Padang

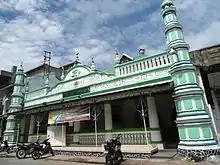
Masjid Muhammadan, a historic mosque in Padang

Padang is a common transit point for surfers travelling to Batu Islands and Mentawai Islands, and for tourists visiting the West Sumatran highlands. Padang Beach (known as Taplau or Tapi Lauik), stretching from Samudra Street until Puruih, is known for its sunsets and food stalls. The Kuranji River flows in Padang and on the northern area of the river at Batu Busuk, Lambung Bukit sub-district, white water activities are quite popular. Bungus Bay, to the south of Padang, is suitable for swimming and boating. There are some offshore islands near Bungus, such as Sikuai island and Pagang Island.